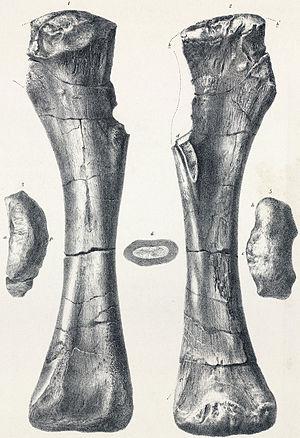
Le Pelorosaurus est un genre de dinosaures sauropodes du Crétacé inférieur retrouvé en Angleterre et au Portugal. Il aurait eu une taille d'environ 16 mètres de long.